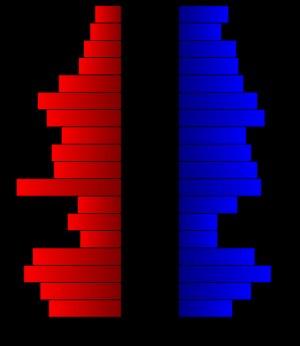
Le comté de Throckmorton, en anglais : Throckmorton County, est un comté situé au nord de la partie centrale de l'État du Texas aux États-Unis. Fondé le 13 janvier 1858, son siège de comté est la ville de Throckmorton. Selon le recensement des États-Unis de 2010, sa population est de 1 641 habitants. Le comté a une superficie de 2 439,2 km², dont 2 363,4 km² en surfaces terrestres. Il est baptisé à la mémoire de William Edward Throckmorton, un pionnier.